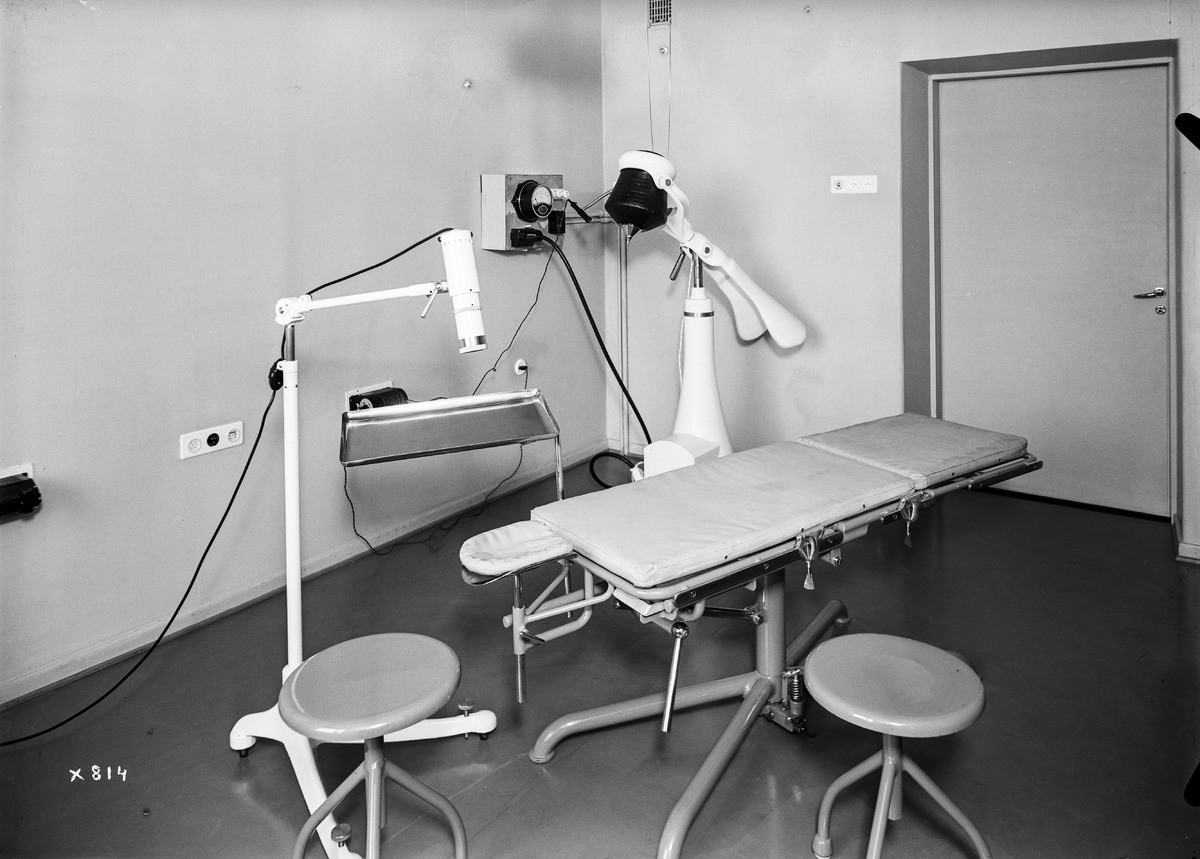
Terveydenhoidon välineistöä
Health care equipment
sisällön kuvaus: Terveydenhoidon välineistöä 25.3.1937. content description: Health care equipment on March 25, 1937.
Vuosi: 1937
Paikka: , Suomi, Suomi
Aiheet: sisäkuva; välineet; laitteet; equipment